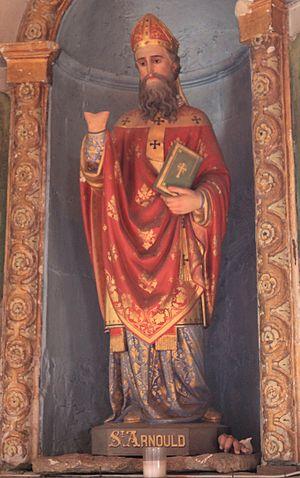
Église Saint-Arnould à Saint-Allouestre, Morbihan, France. Statue de Saint Arnould.